Savage Sword of Conan

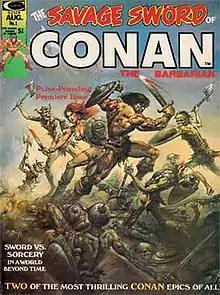
Cover of "The Savage Sword of Conan" #1 (Aug. 1974). Art by Boris Vallejo

The Savage Sword of Conan is a black-and-white magazine-format comic book series published beginning in 1974 by Curtis Magazines, an imprint of American company Marvel Comics, and then later by Marvel itself. "Savage Sword of Conan" starred Robert E. Howard's most famous creation, Conan the Barbarian, and has the distinction of being the longest-surviving title of the short-lived Curtis imprint.